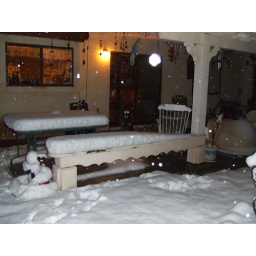
Zuzu by the sliding glass door